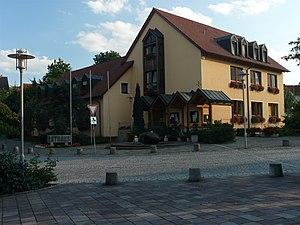
La Mairie de Burgthann (Moyenne-Franconie, Bavière, Allemagne.)